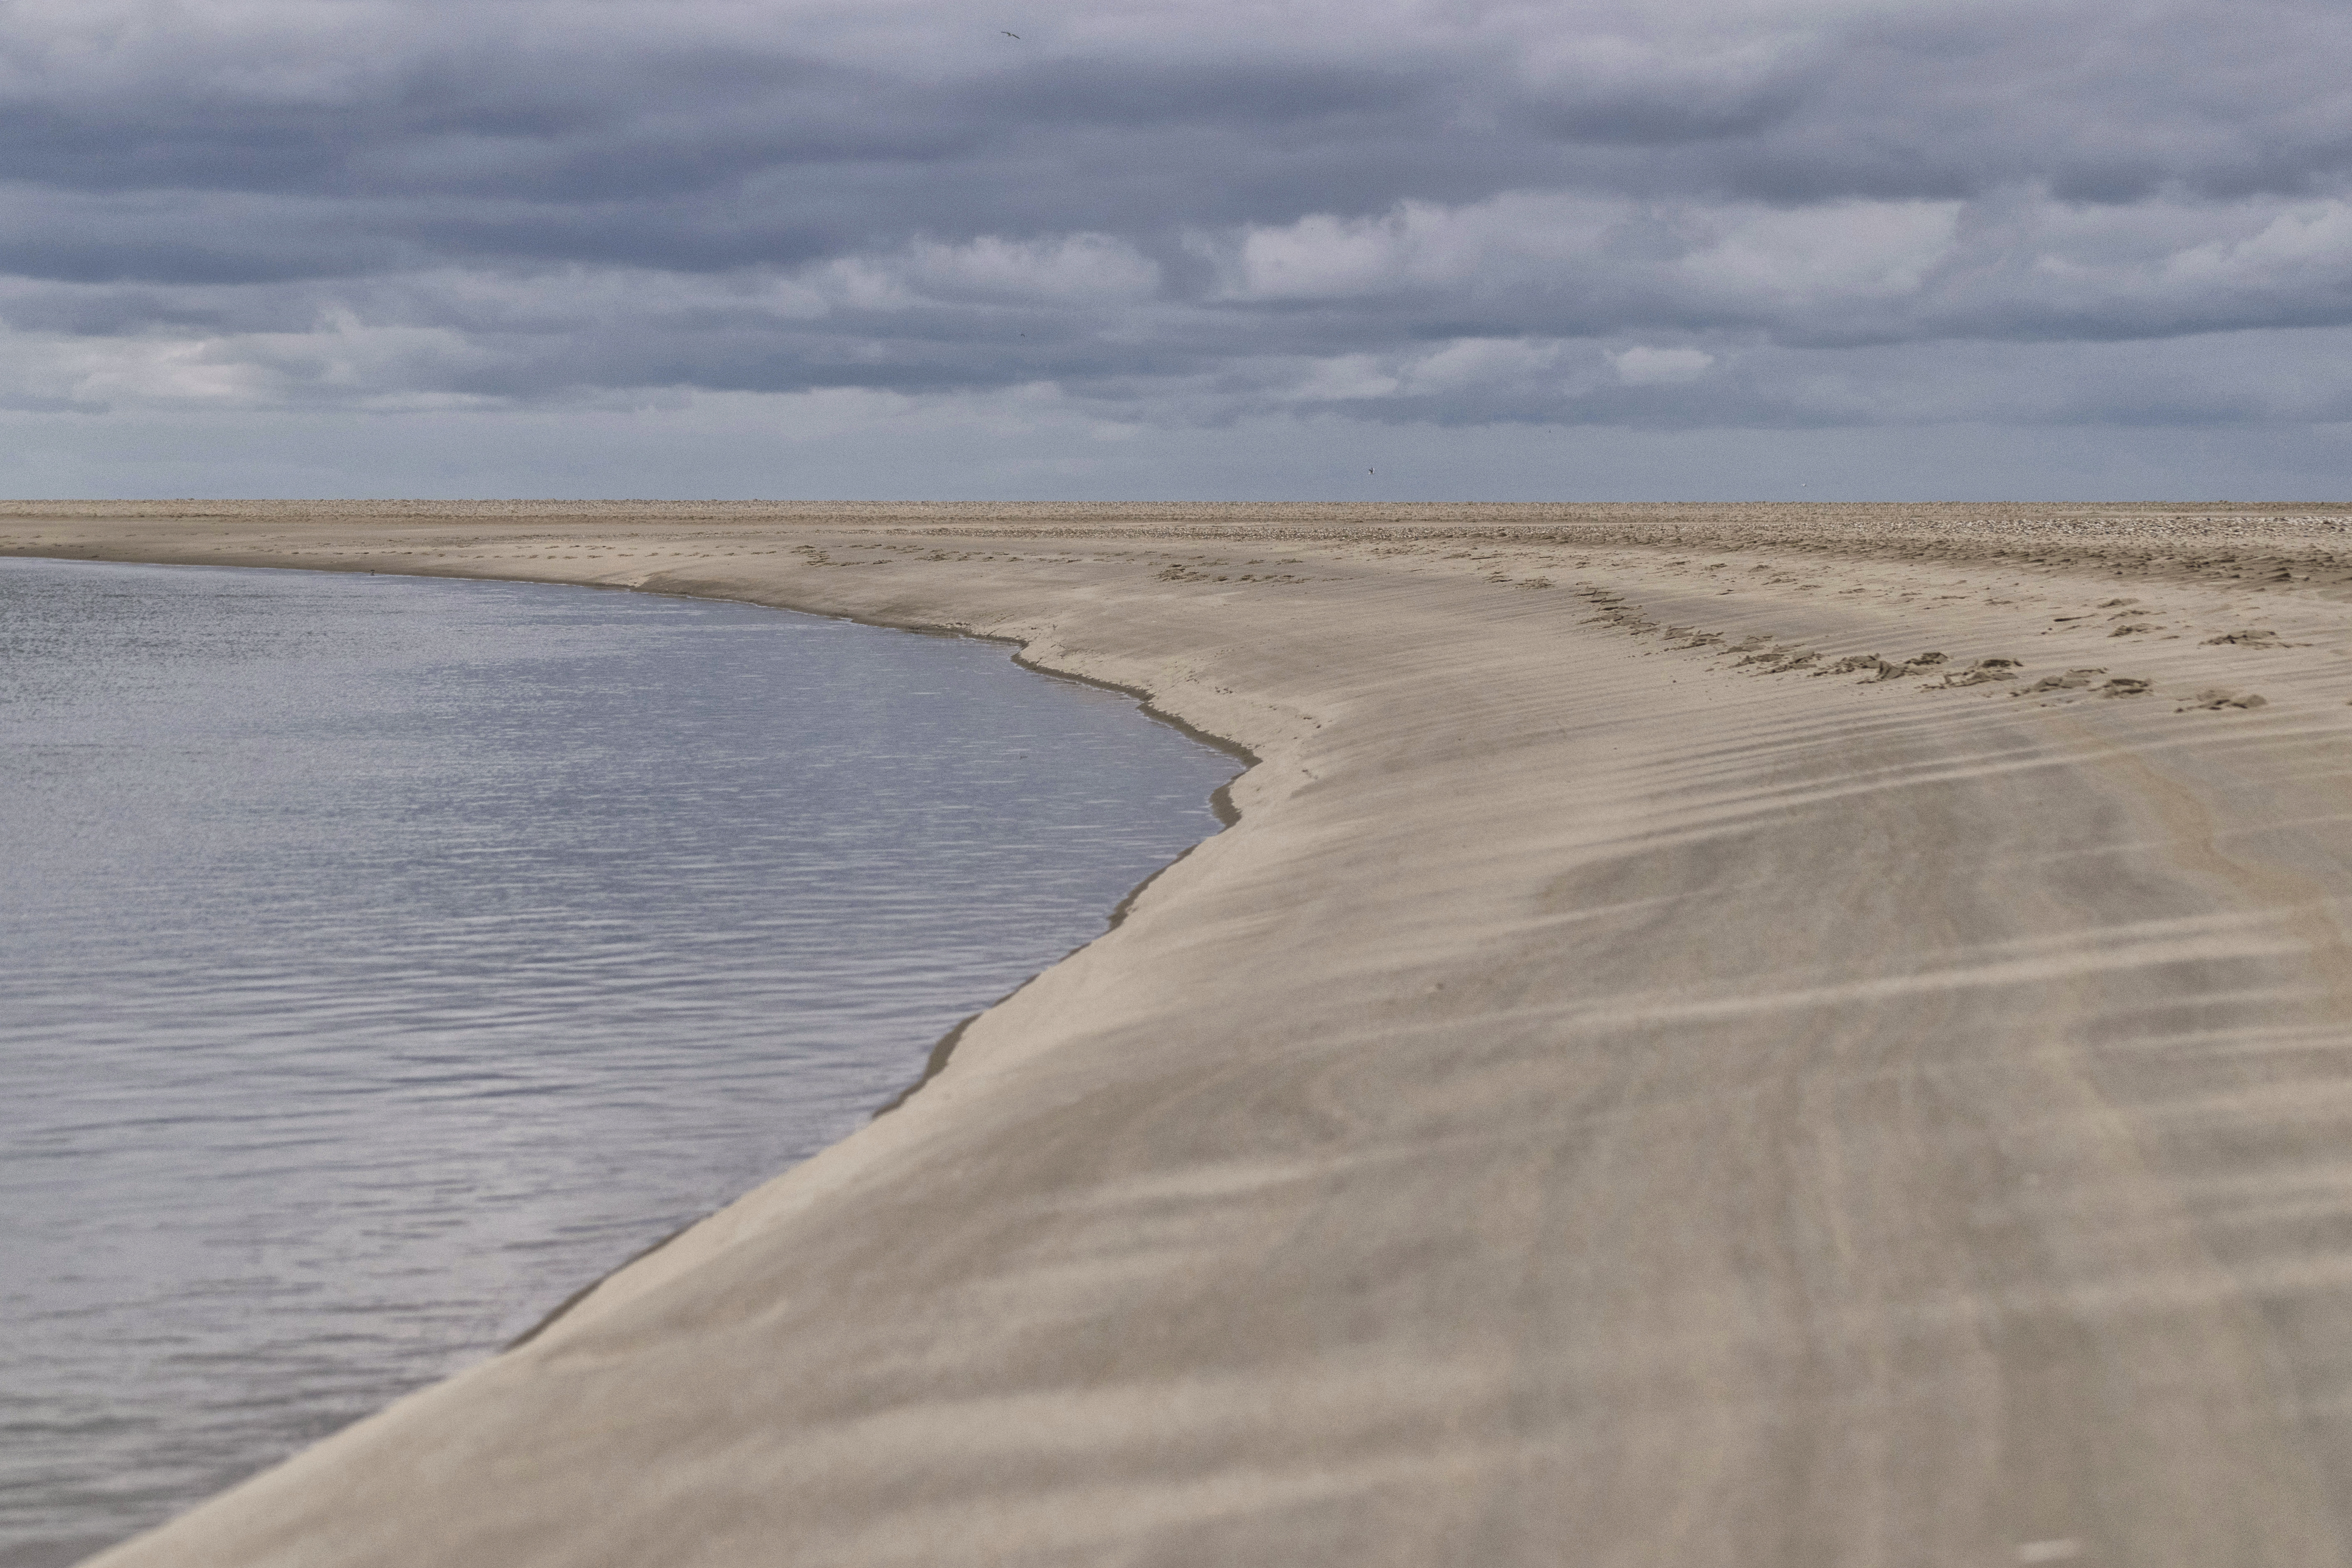
beach, landscape, sea, coast, outdoor, sand, ocean, horizon, sky, dune, shore, photo, island, nikon, material, holland, nederland, strand, netherlands, clouds, isle, dutch, outdoorphotography, picture, photograph, wetland, fotos, foto, habitat, wolken, paulvandevelde, pdvandevelde, padagudaloma, natuurfotografie, naturephotographer, dordrecht, lucht, nederlandinfotos, texel, zand, pvdvfotografie, pdvandeveldedordrecht, nederlandsefotografie, dutchphotogaraphy, totallydutch, fotografienederland, hollandsefotografie, fotografieholland, deslufter, slufter, landform, mudflat, natural environment, aeolian landform